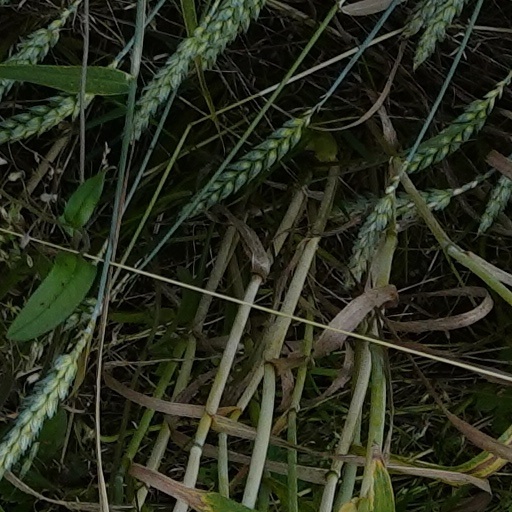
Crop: wheat